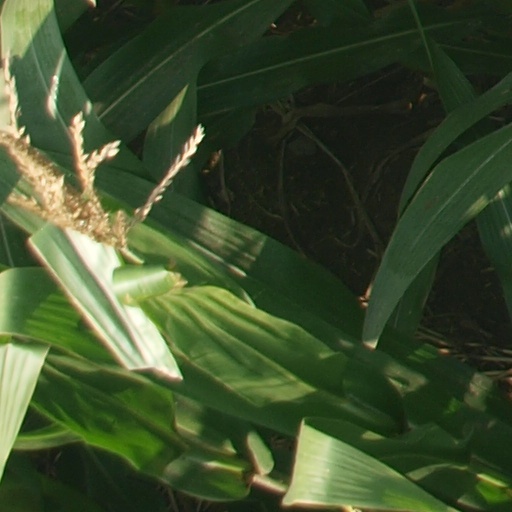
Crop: maize; corn